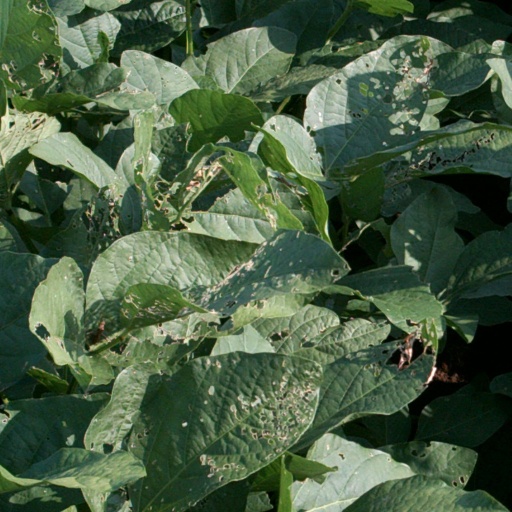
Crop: soybean